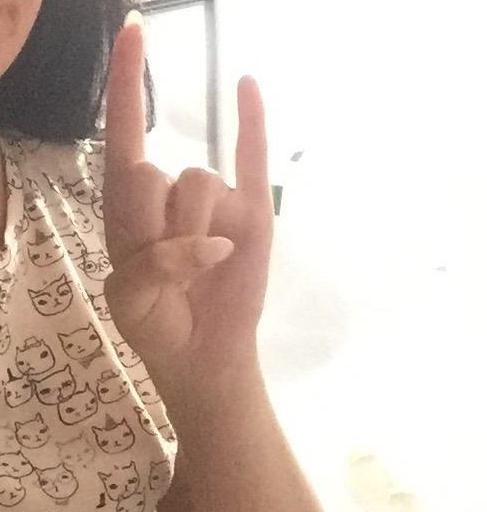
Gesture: rock